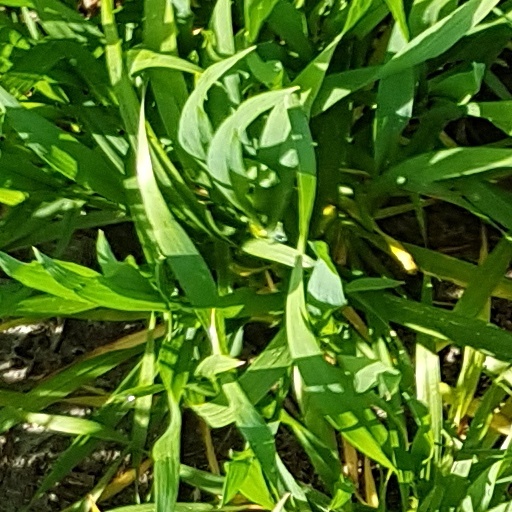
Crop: wheat